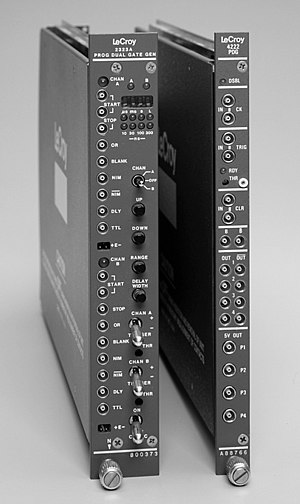
Computer Automated Measurement and Control
Et CAMAC modul lavet af LeCroy.
Computer Automated Measurement And Control er en standardbus for styring og dataopsamling typisk brugt i partikelfysik- og kernefysik-eksperimenter og i industrien. CAMAC tillader udveksling af data imellem de enkelte tilføjelsesmoduler og styreenheden. Styreenheden kommunikerer med en PC eller et VME-CAMAC interface.